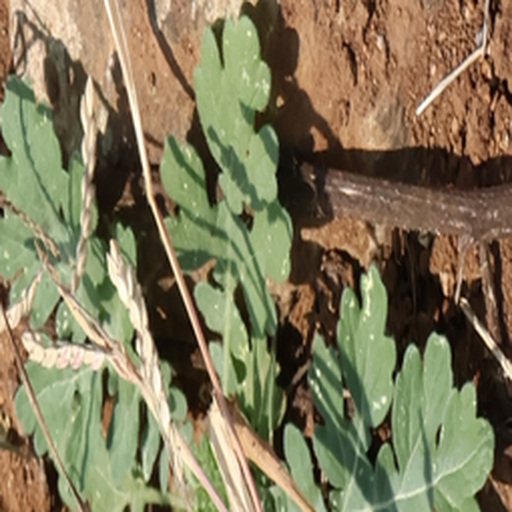
Weed species: Gajar_gavat_(Parthenium hysterophorus)